Manor of Tor Mohun

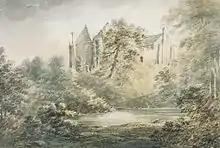
Torwood House, former mansion house of the Ridgeway family, painted by John Swete in 1793

In about 1768, the Earl of Donegal sold Tor Mohun with its manor house known as "Torwood", and several other estates, to Sir Robert Palk, 1st Baronet (1717–1798), who had recently returned from his career as Governor of Madras in the East Indies with a "princely fortune" at his disposal and was "in quest of a seat in his native county where he might enjoy the fruits of his toil in elegant leisure and courteous hospitality". He was not however happy with the layout of the estate as fields next to Torwood House had been sold off by the Ridgeways and thus "interfered with the demesne", that is to say interfered with his privacy. He attempted to buy back the fields in question from his neighbour Mr Cary of Torre Abbey, who refused to sell. He therefore decided to alter his plan of turning Torwood House into a palatial residence, and purchased another estate at Haldon, where he built Haldon House as his new seat, one of the grandest houses in Devon. He let Torwood House and the Tor Mohun estate to a farmer ("converted it into a farm house" (Swete)). Torwood House was described by Rev. John Swete as follows, when he visited the area in 1793: